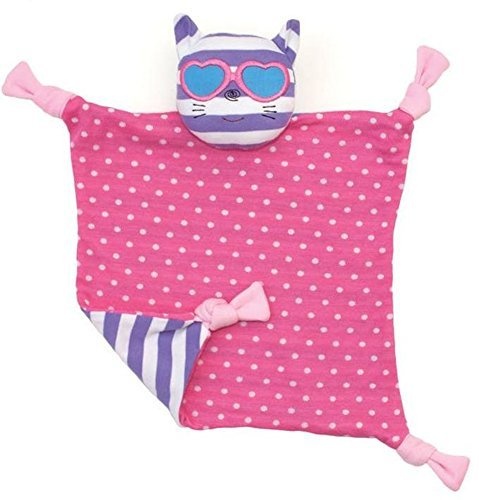
Catnap Kitty Blankie
Apple Park Organic Toys is pleased to present the Catnap Kitty Blankie from their wonderful all natural, Organic Farm Buddies collection .These Baby Blankies are the most precious things whether for tummy-time, taking a nap, snuggling up, or teething on the extra sturdy corners. Produced with 100% natural cotton fabric; featuring hypoallergenic, totally sustainable corn-fiber filler; plus Apple Park packaging uses exclusively recycled paper printed with soy ink. Catnap Kitty Blankie is sized at 12 x 12 inches and suitable for babies age 0 and up. From a family of experienced toy-makers, Apple Park founder, Angie Ting, set out to create a unique line of completely Eco-friendly products with her two young children in mind. Her concern for the health of babies, the environment, and social issues derived from conventional farming, were her creative inspiration. Ms Ting formed a partnership with Pate International, a highly respected San Francisco design firm known for their environmentally conscious designs, to create the brand in 2009. Susan Pate, along with her daughter Chloe Pate, helped Angie realize her dream. and together the two mothers created Apple Park. The undertaking is to create unique, lovable, and stimulating toys for young ones from absolutely organic, sustainable and recycled materials. Absolutely safe for children, forever better for the environment, and always brilliantly, Earth loving green - that's the Apple Park Promise.
Brand: Apple Park
Category: Baby & Toddler > Diapering